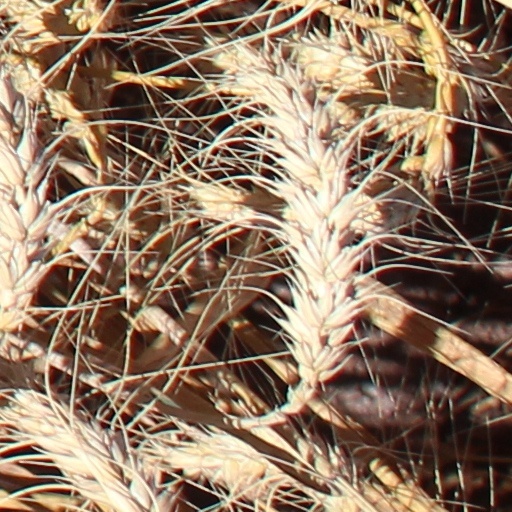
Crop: wheat